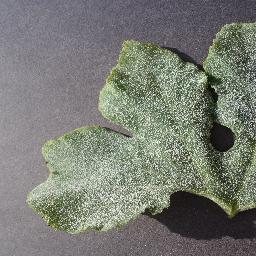
Label: Squash___Powdery_mildew